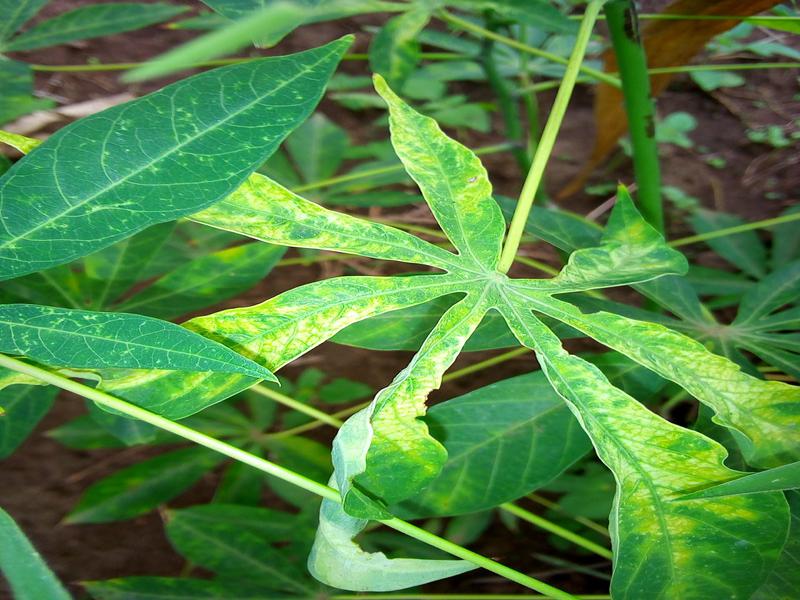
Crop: cassava
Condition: mosaic_disease